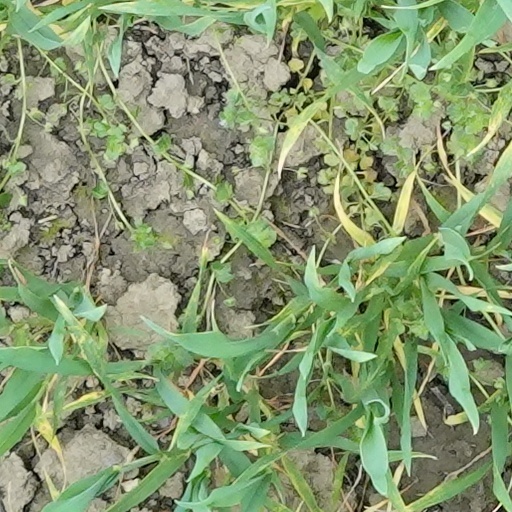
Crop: wheat